Uronarti

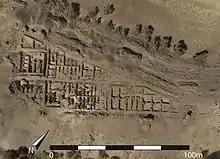
Uronarti.

Uronarti is an island and archaeological site in the Nile just south of the Second Cataract in the north of Sudan. The site features a massive ancient fortress that still stands on its northern end. This fortress is one of many constructed along the Nile in Lower Nubia during the Middle Kingdom, beginning under the reign of Senusret I.